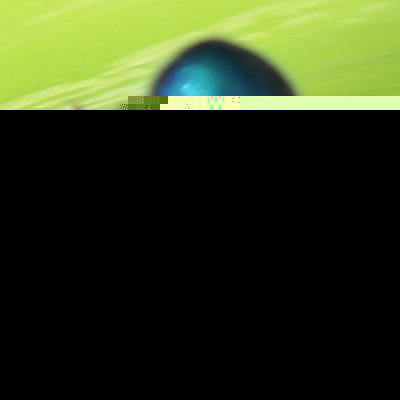
Crop: Maize
Condition: leaf beetle